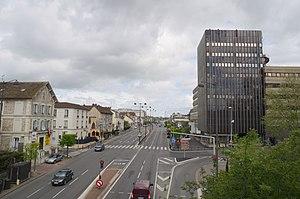
Avenue Thiers (en référence à celui qui à massacré des milliers de communards de Paris, et Tour Gallieni à Melun, Seine-et-Marne, France, depuis le pont de la Gare ferroviaire. 中文: 在法国默伦的梯也尔路。这个路的名字是法国很有名的人，屠杀的人。梯也尔屠杀千多巴黎人。
Melun est une commune française située dans le département de Seine-et-Marne en région Île-de-France. Elle est le siège de la préfecture et la troisième ville la plus peuplée du département après Meaux et Chelles et avant Pontault-Combault.